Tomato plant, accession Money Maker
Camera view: vertical (180 deg); turntable rotation: 0 degrees
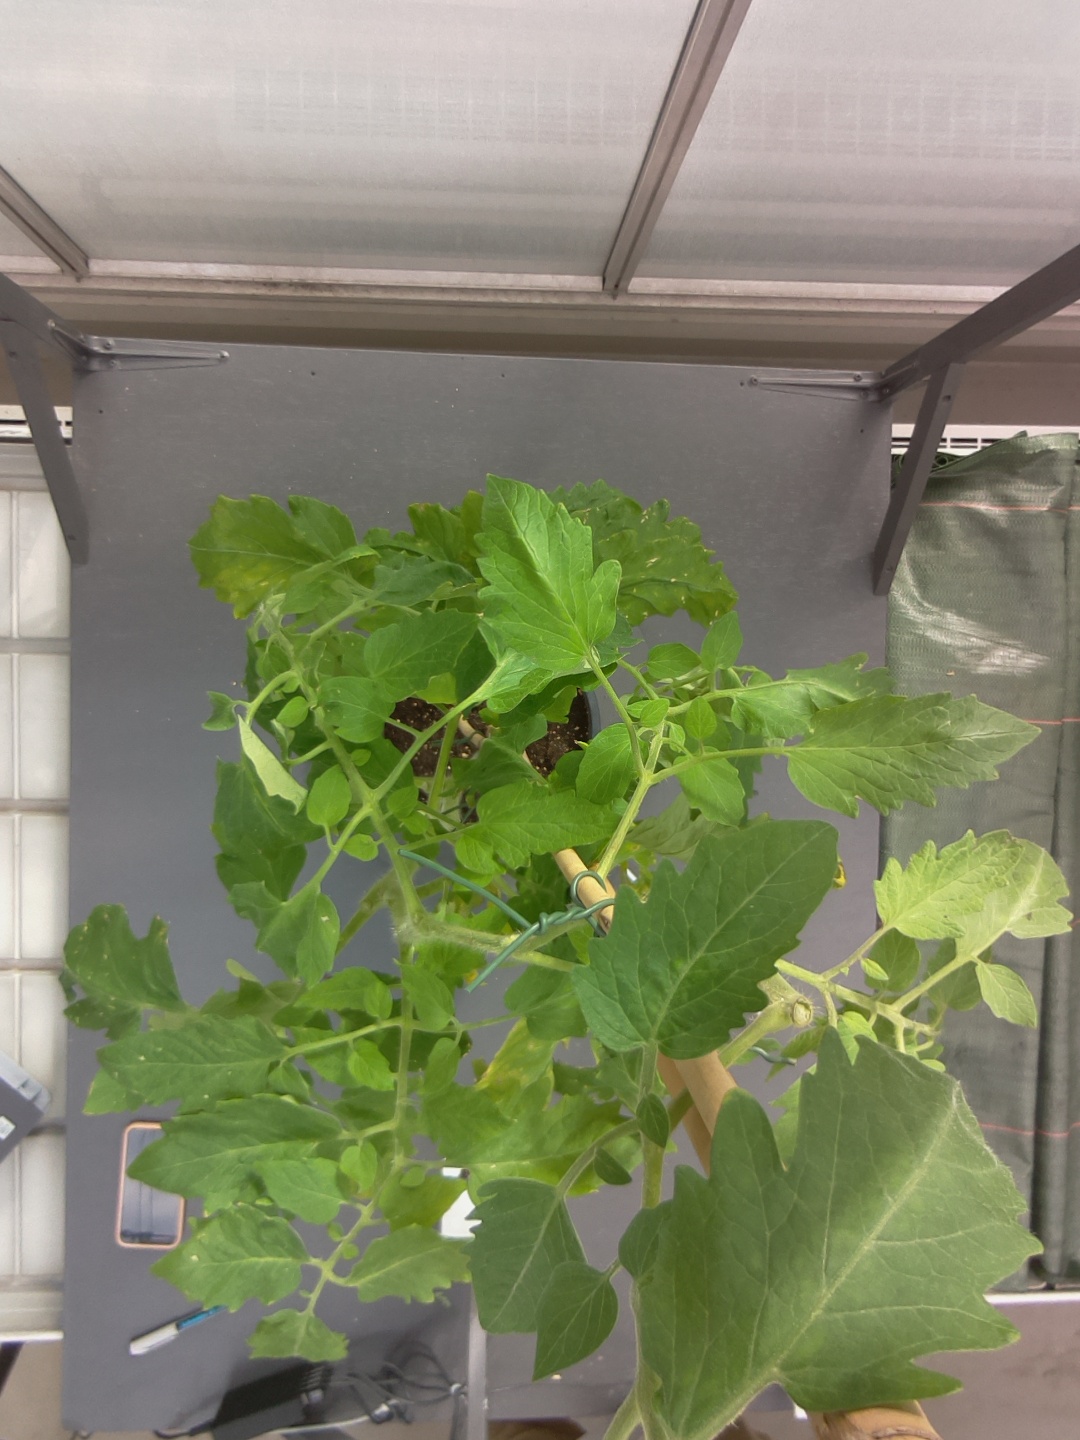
BBCH growth stage 51: First inflorence visible, visible closed flower bud